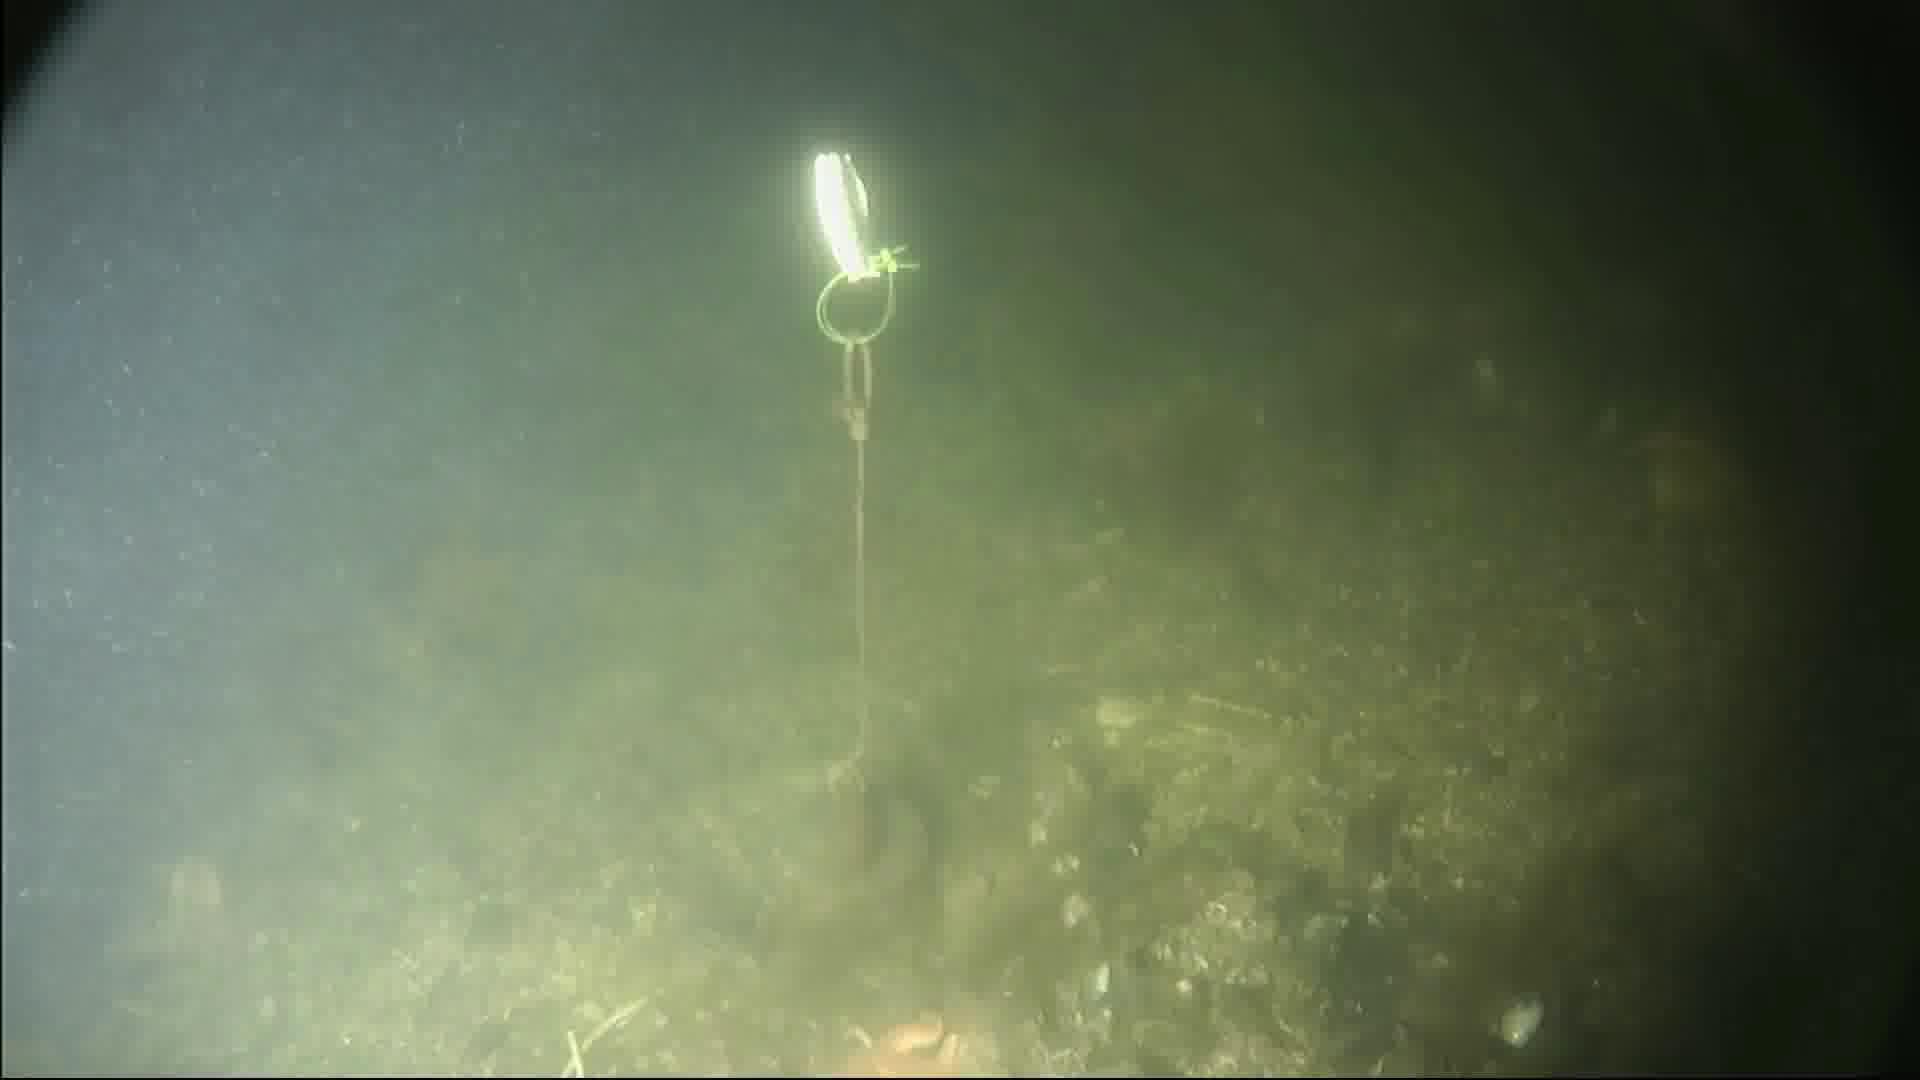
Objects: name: crab
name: starfish